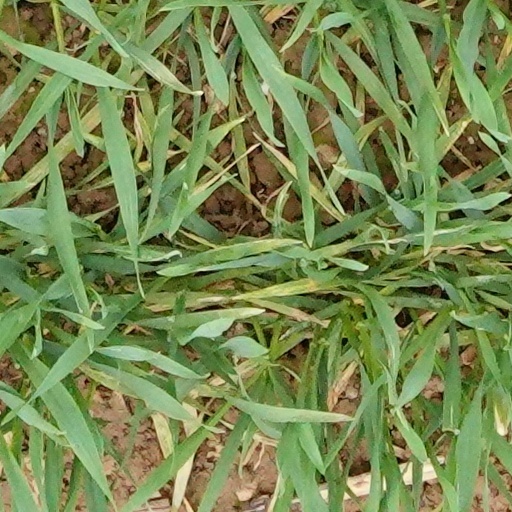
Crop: wheat